German Women's Volleyball Cup

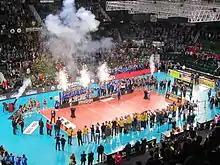

The DVV Cup has been held since 1973. Its East German counterpart was the FDGB Cup under the direction of the German Sports Association Volleyball of the GDR (DSVB), which was held between 1953 and 1991.